S. R. Ramaswamy

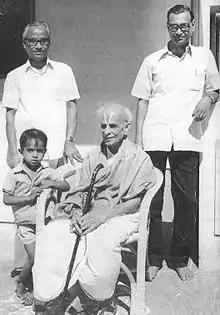
S. R. Ramaswamy with Rallapalli Ananta Krishna Sharma

S. R. Ramaswamy has been active in literature and journalism for over five decades and is a staunch advocate of the "Swadeshi movement" in India. Over the last few decades, Ramaswamy has spearheaded "Voluntary Rural Development Initiatives" in the Indian state of Karnataka with the aim of empowering the rural population for self-governance and better administration. He has been fighting for various environmental causes, both at state and national levels, often culminating in landmark legal battles before the Supreme Court of India. Most memorable of these was a Public Interest Litigation (PIL) he fought along with noted Kannada Litterateur Shivaram Karanth against Government of Karnataka concerning the conservation of nearly 30,000 hectares of reserve forest which was set aside to be handed over to a paper industry.